David Yale (chancellor)

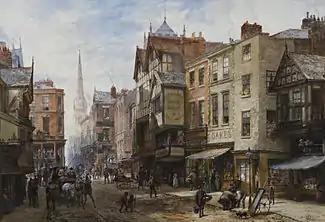
Painting of Chester, the Cross looking towards Watergate Street, by artist Louise Rayner

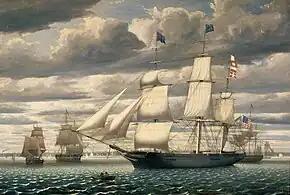
The Eaton/Yale family arrived in the New England Colonies in 1637, on the ship "Hector", departure from London

David Yale was born about 1540 to John Wynn (Yale), heir of Plâs yn Iâl, and was almost certainly an illegitimate son. His great-grandfather was Baron Ellis ap Griffith, founder of the House of Yale, and grandnephew of Owain Glyndwr, last Welsh Prince of Wales. David's brother was Thomas Yale, who married Elizabeth Mostyn, family of the Mostyn baronets, and his sister was Jane Yale, members of the Yale family. His aunt Joanna was the widow of Ambassador Simon Heynes, who was one of those who invalidated the marriage of Henry VIII with Queen Anne of Cleves.